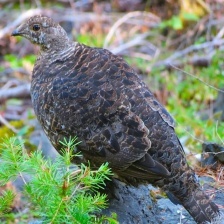
Species: BLUE GROUSE
Scientific name: DENDRAGAPUS OBSCURUS
ImageNet parent category: black_grouse